Emo revival

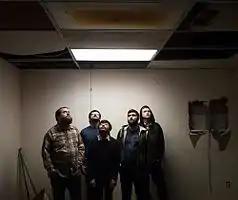
Fourth wave emo band Foxing's album "Nearer My God" (2018) helped pioneer the sound of fifth wave emo.

One notable segment within fourth wave emo was the sound of soft grunge. Merging elements of emo, shoegaze, pop punk, alternative rock and post-hardcore, the genre originated with bands from the hardcore punk scene who began making music inspired by 1990s emo and post-hardcore as well as early 1990s alternative rock groups like the Smashing Pumpkins, Soundgarden and Alice in Chains. The first wave of bands emerged in the early 2010s, including Adventures, Balance and Composure, Basement, Citizen, Pity Sex, Superheaven and Turnover. The majority of these bands were signed to Run for Cover Records, made use of fuzz pedals and filmed their music videos using 8 mm film. Title Fight stood at the forefront of the genre with the success of their 2012 album "Floral Green".